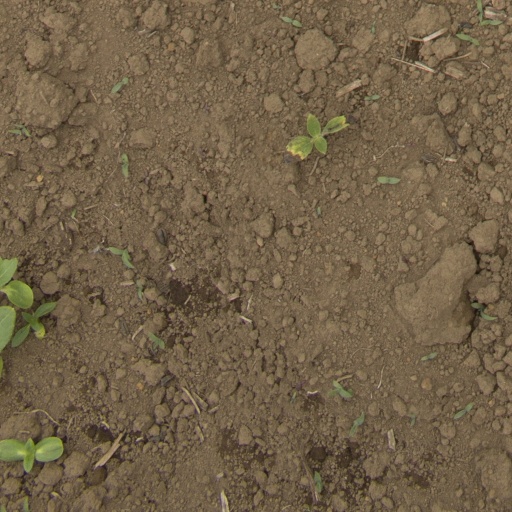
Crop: Jerusalem artichoke